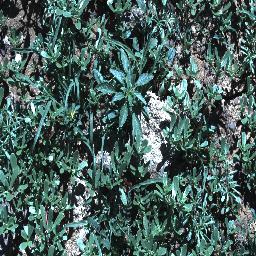
Label: negative